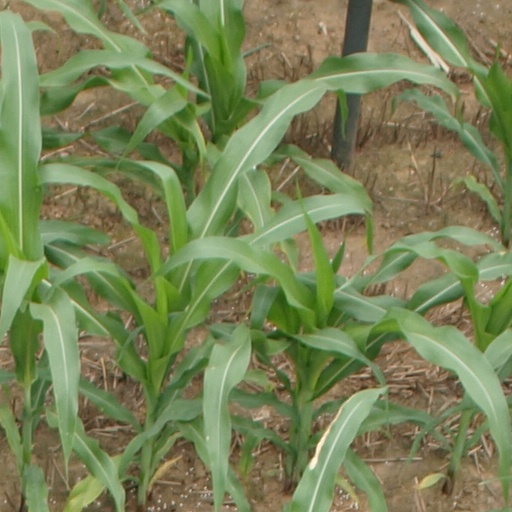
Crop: maize; corn